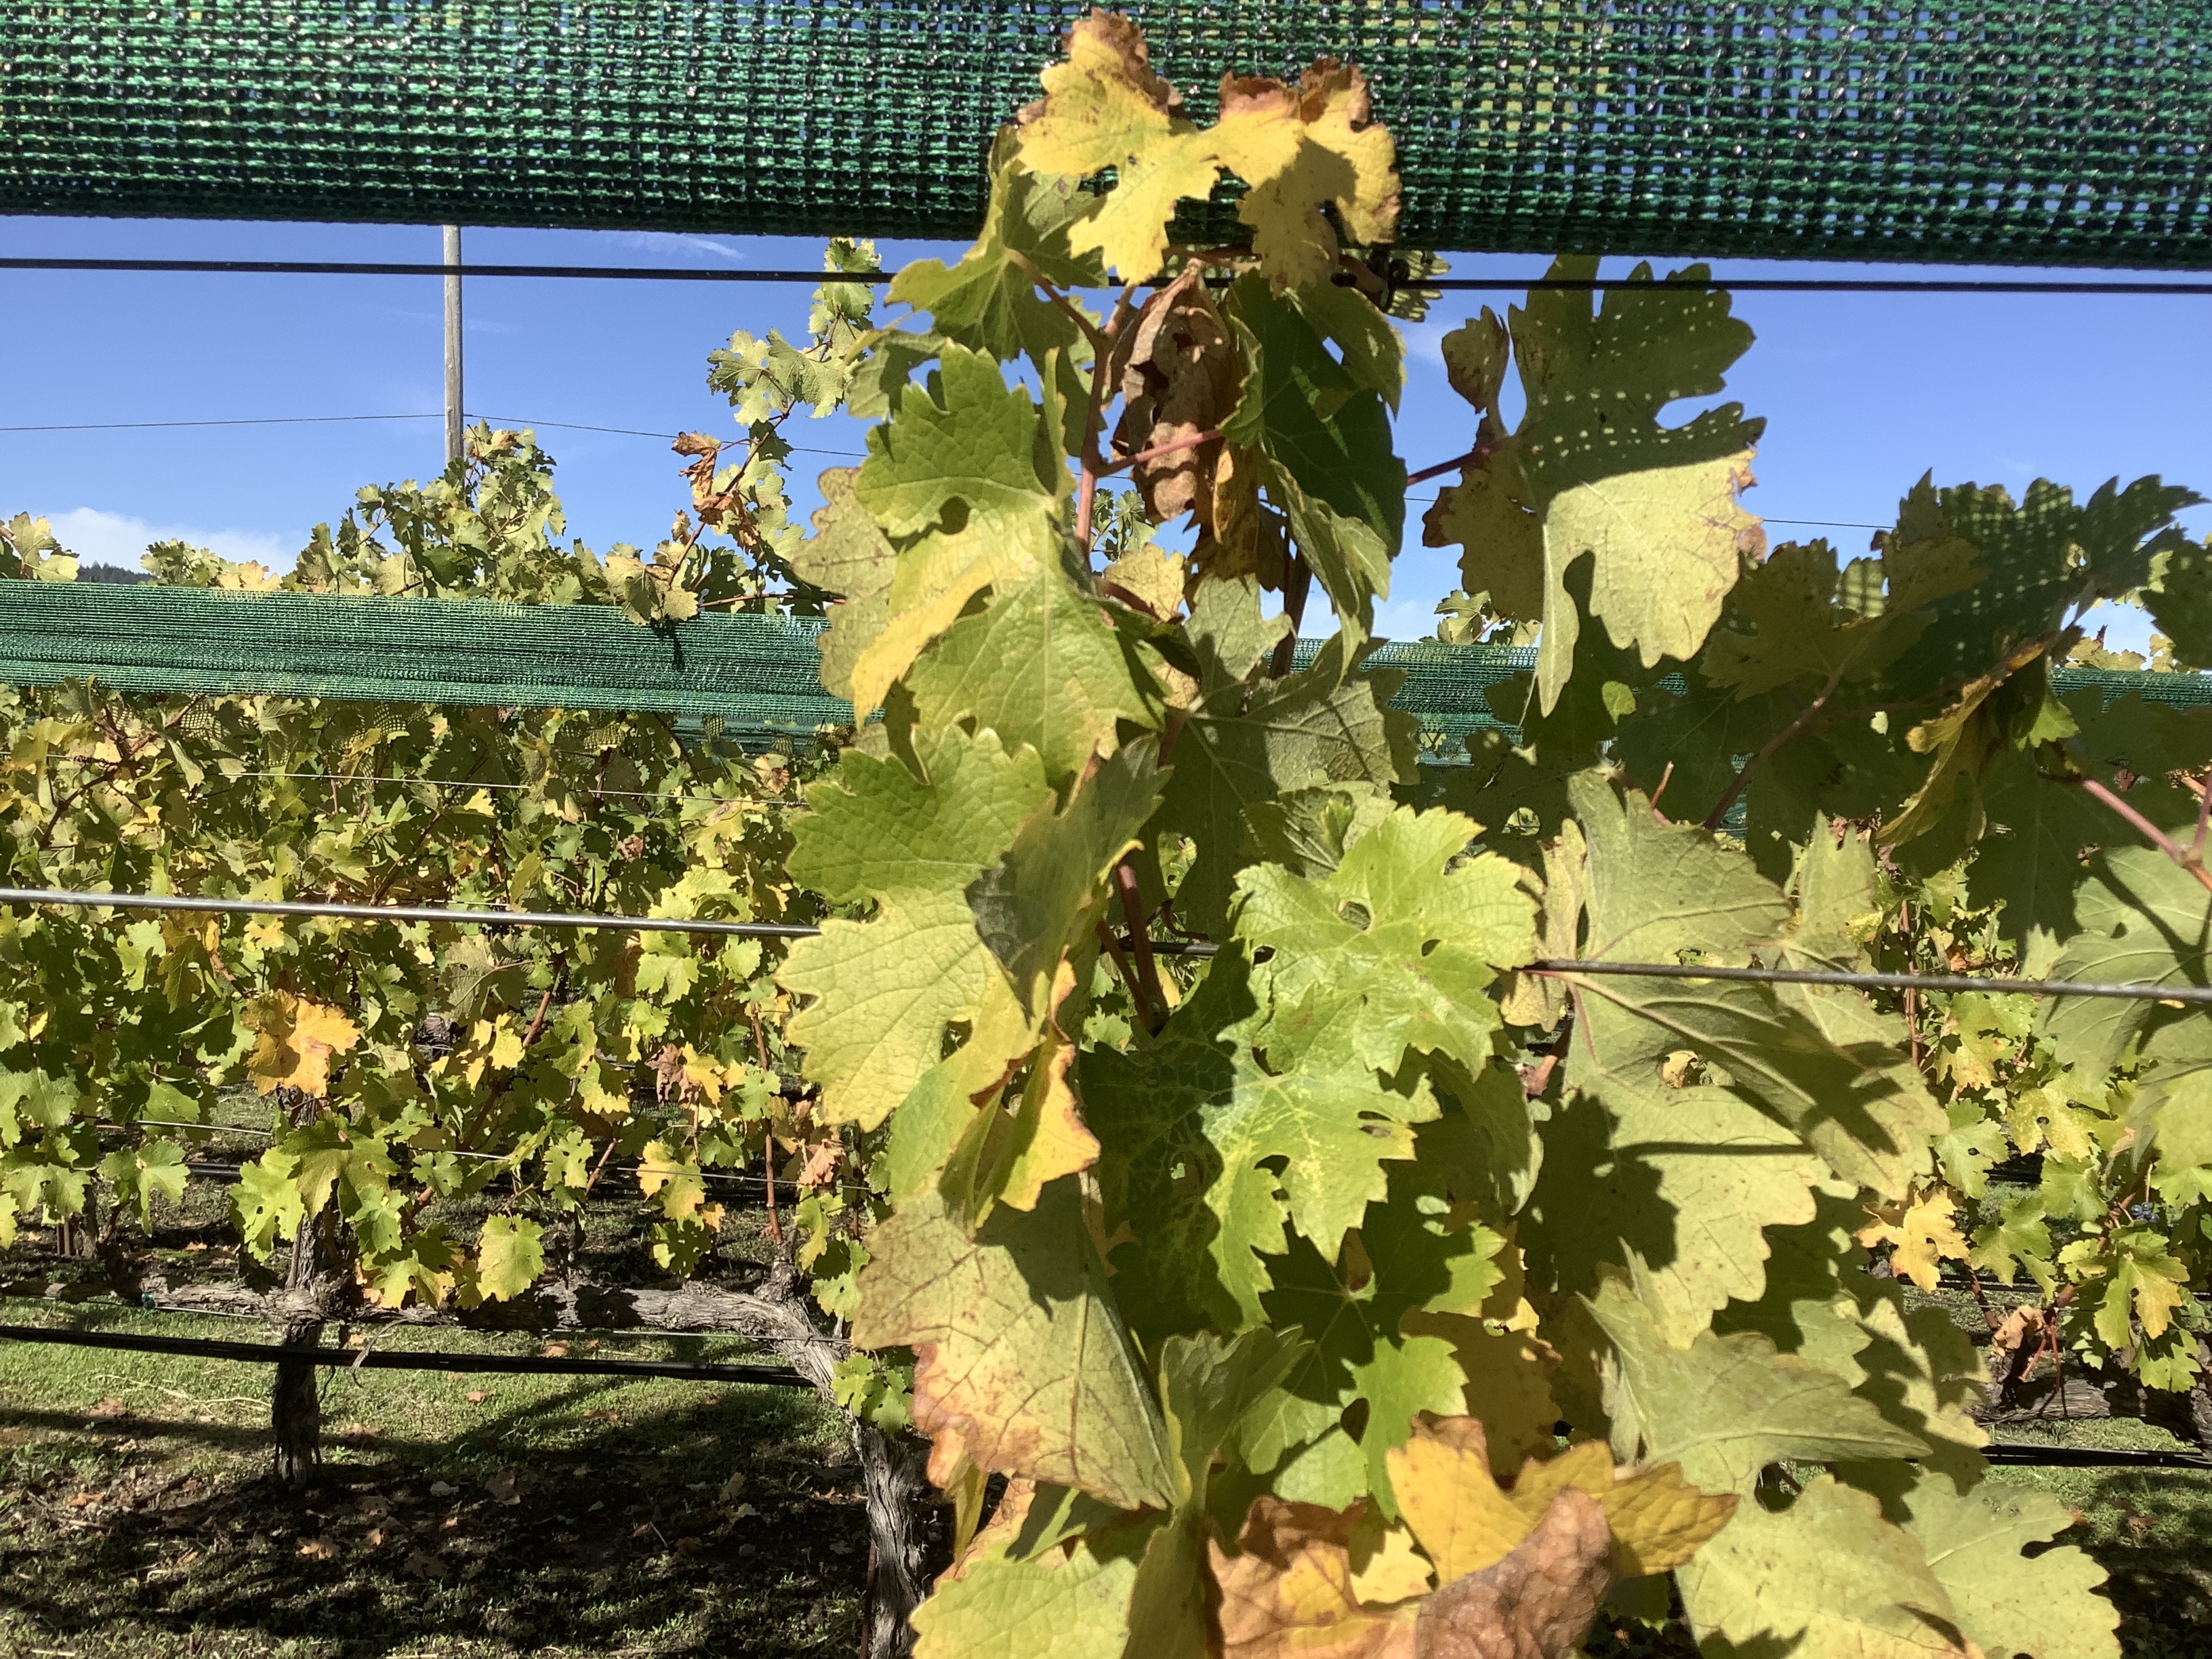
Label: No Virus